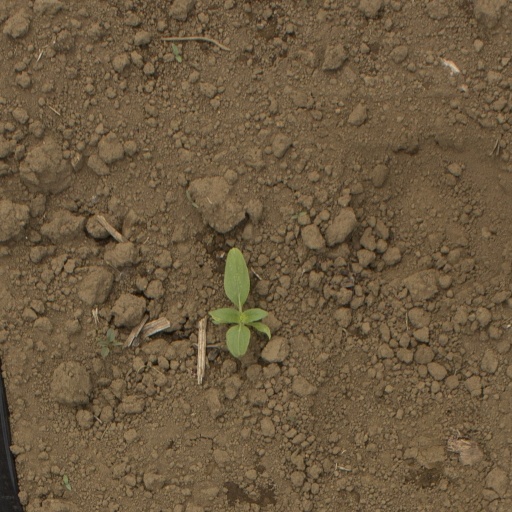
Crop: Jerusalem artichoke